Birmingham Assay Office

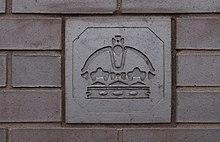
One of the "hallmark" bricks

Due to lack of capacity in its Newhall Street building it was decided that a new Assay Office would be needed. A site on the western edge of the Jewellery Quarter was chosen and planning permission was secured in December 2012 and construction started in May 2014 for a scheduled completion in 2015. The construction was project managed by Trebor Developments with Galliford Try as principal contractor, O'Brien as sub-contractors and Glazzard Architects as architects.